Richard Talbot (archbishop of Dublin)

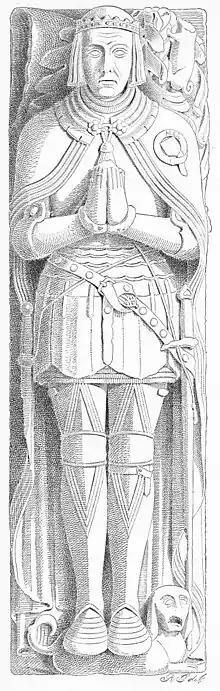
John Talbot, 1st Earl of Shrewsbury, elder brother of Richard Talbot, who was John's strongest political ally.

Richard Talbot (c. 1390 – 15 August 1449) was an English-born statesman and cleric in fifteenth-century Ireland. He was a younger brother of John Talbot, 1st Earl of Shrewsbury. He held the offices of Archbishop of Dublin and Lord Chancellor of Ireland. He was one of the leading political figures in Ireland for more than thirty years, but his career was marked by controversy and frequent conflicts with other statesmen. In particular, the Talbot brothers' quarrel with the powerful Earl of Ormonde was the main cause of the Butler–Talbot feud, which dominated Irish politics for decades, and seriously weakened the authority of the English Crown in Ireland.